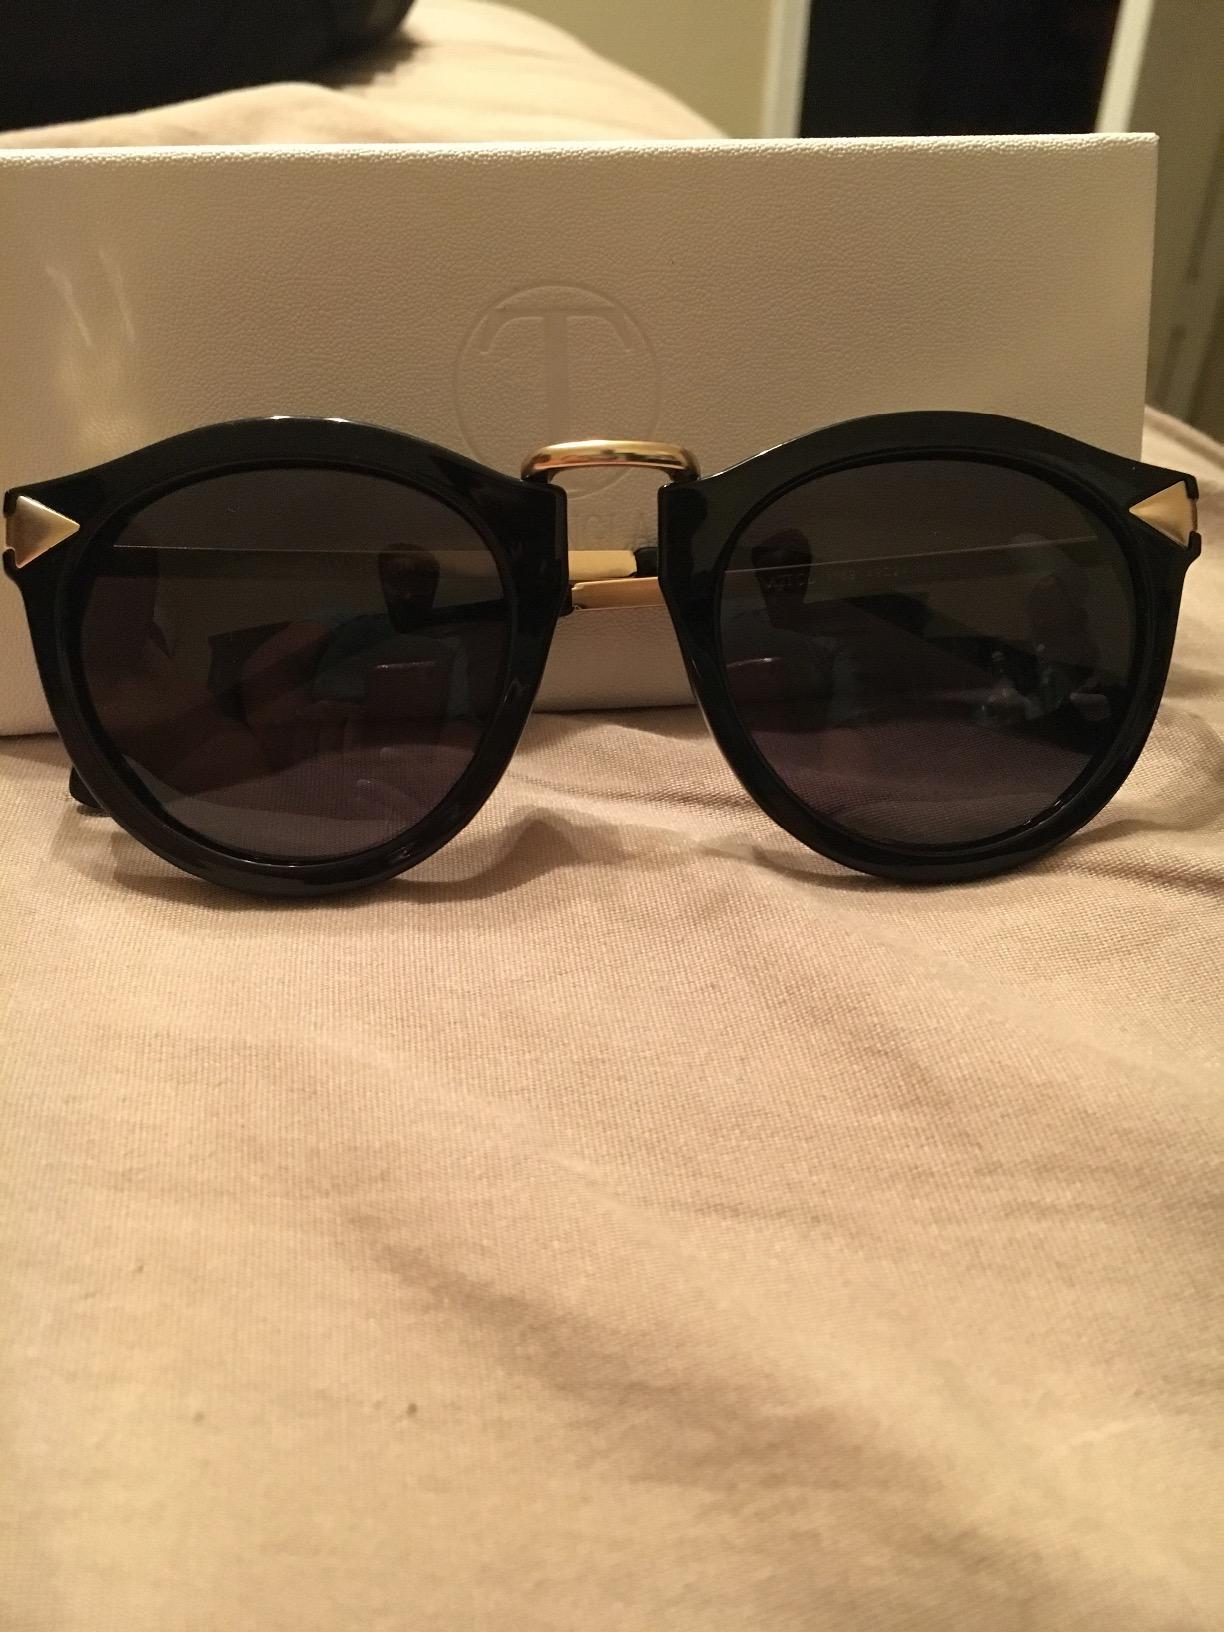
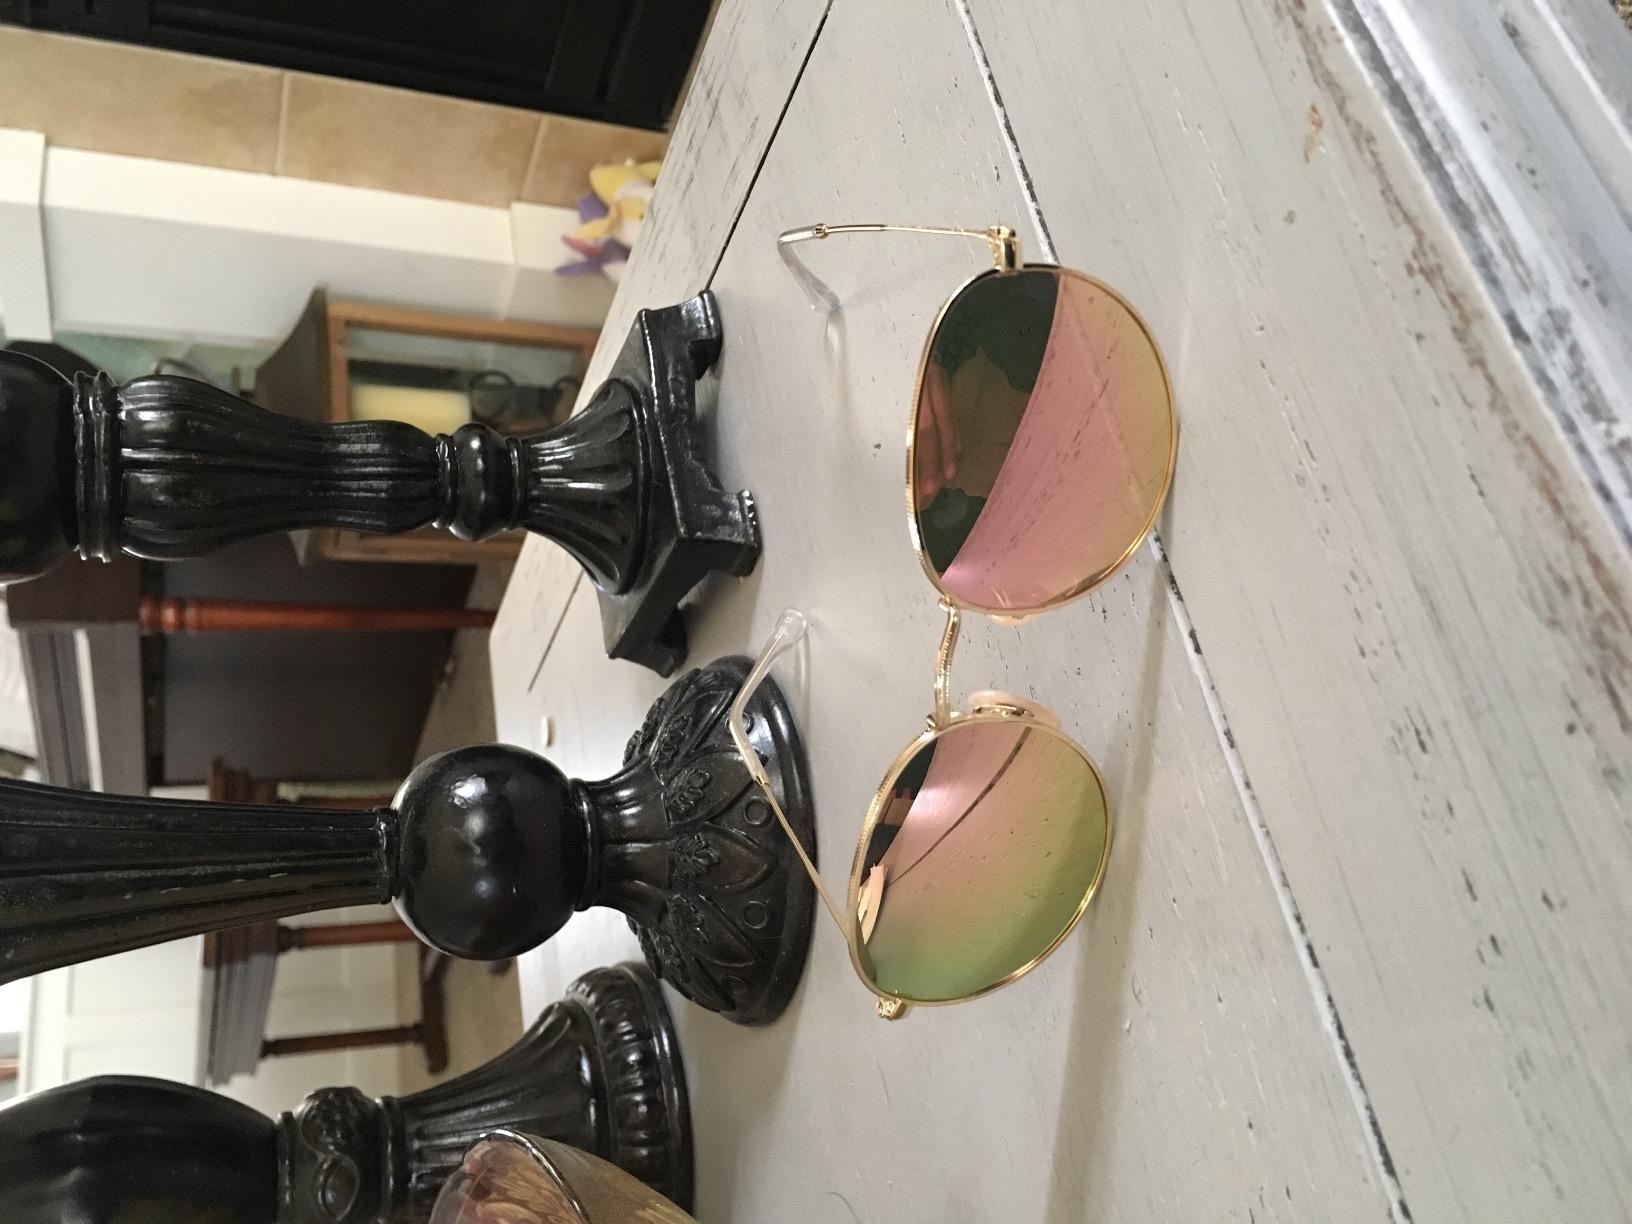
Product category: accessories_sunglasses
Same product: no